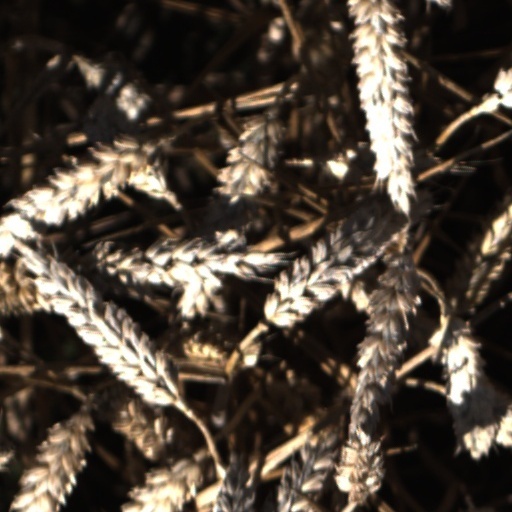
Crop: wheat